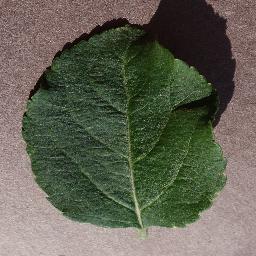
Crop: apple
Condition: healthy